UCLA Bruins men's basketball

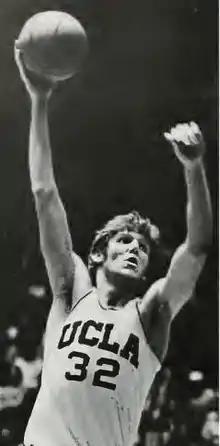
Bill Walton taking a shot

The emergence of the Bruins under Wooden vastly increased the program's popularity. Since 1932, the Bruins had played at the Men's Gym. It normally seated 2,400, but had been limited to 1,500 since 1955 by order of the city fire marshal. This forced games to be moved to Pan Pacific Auditorium, the Los Angeles Memorial Sports Arena and other venues around Los Angeles when larger crowds were expected—an increasing inconvenience since the Bruins' first national title. At Wooden's urging, a much larger on-campus facility was built in time for the 1965–66 season, the nearly 13,000 seat Pauley Pavilion.